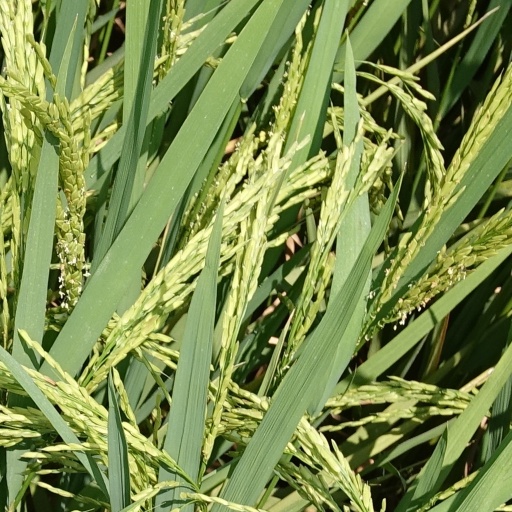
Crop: rice